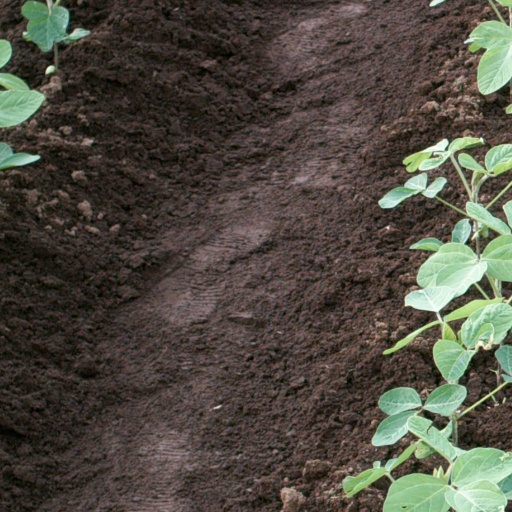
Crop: soybean